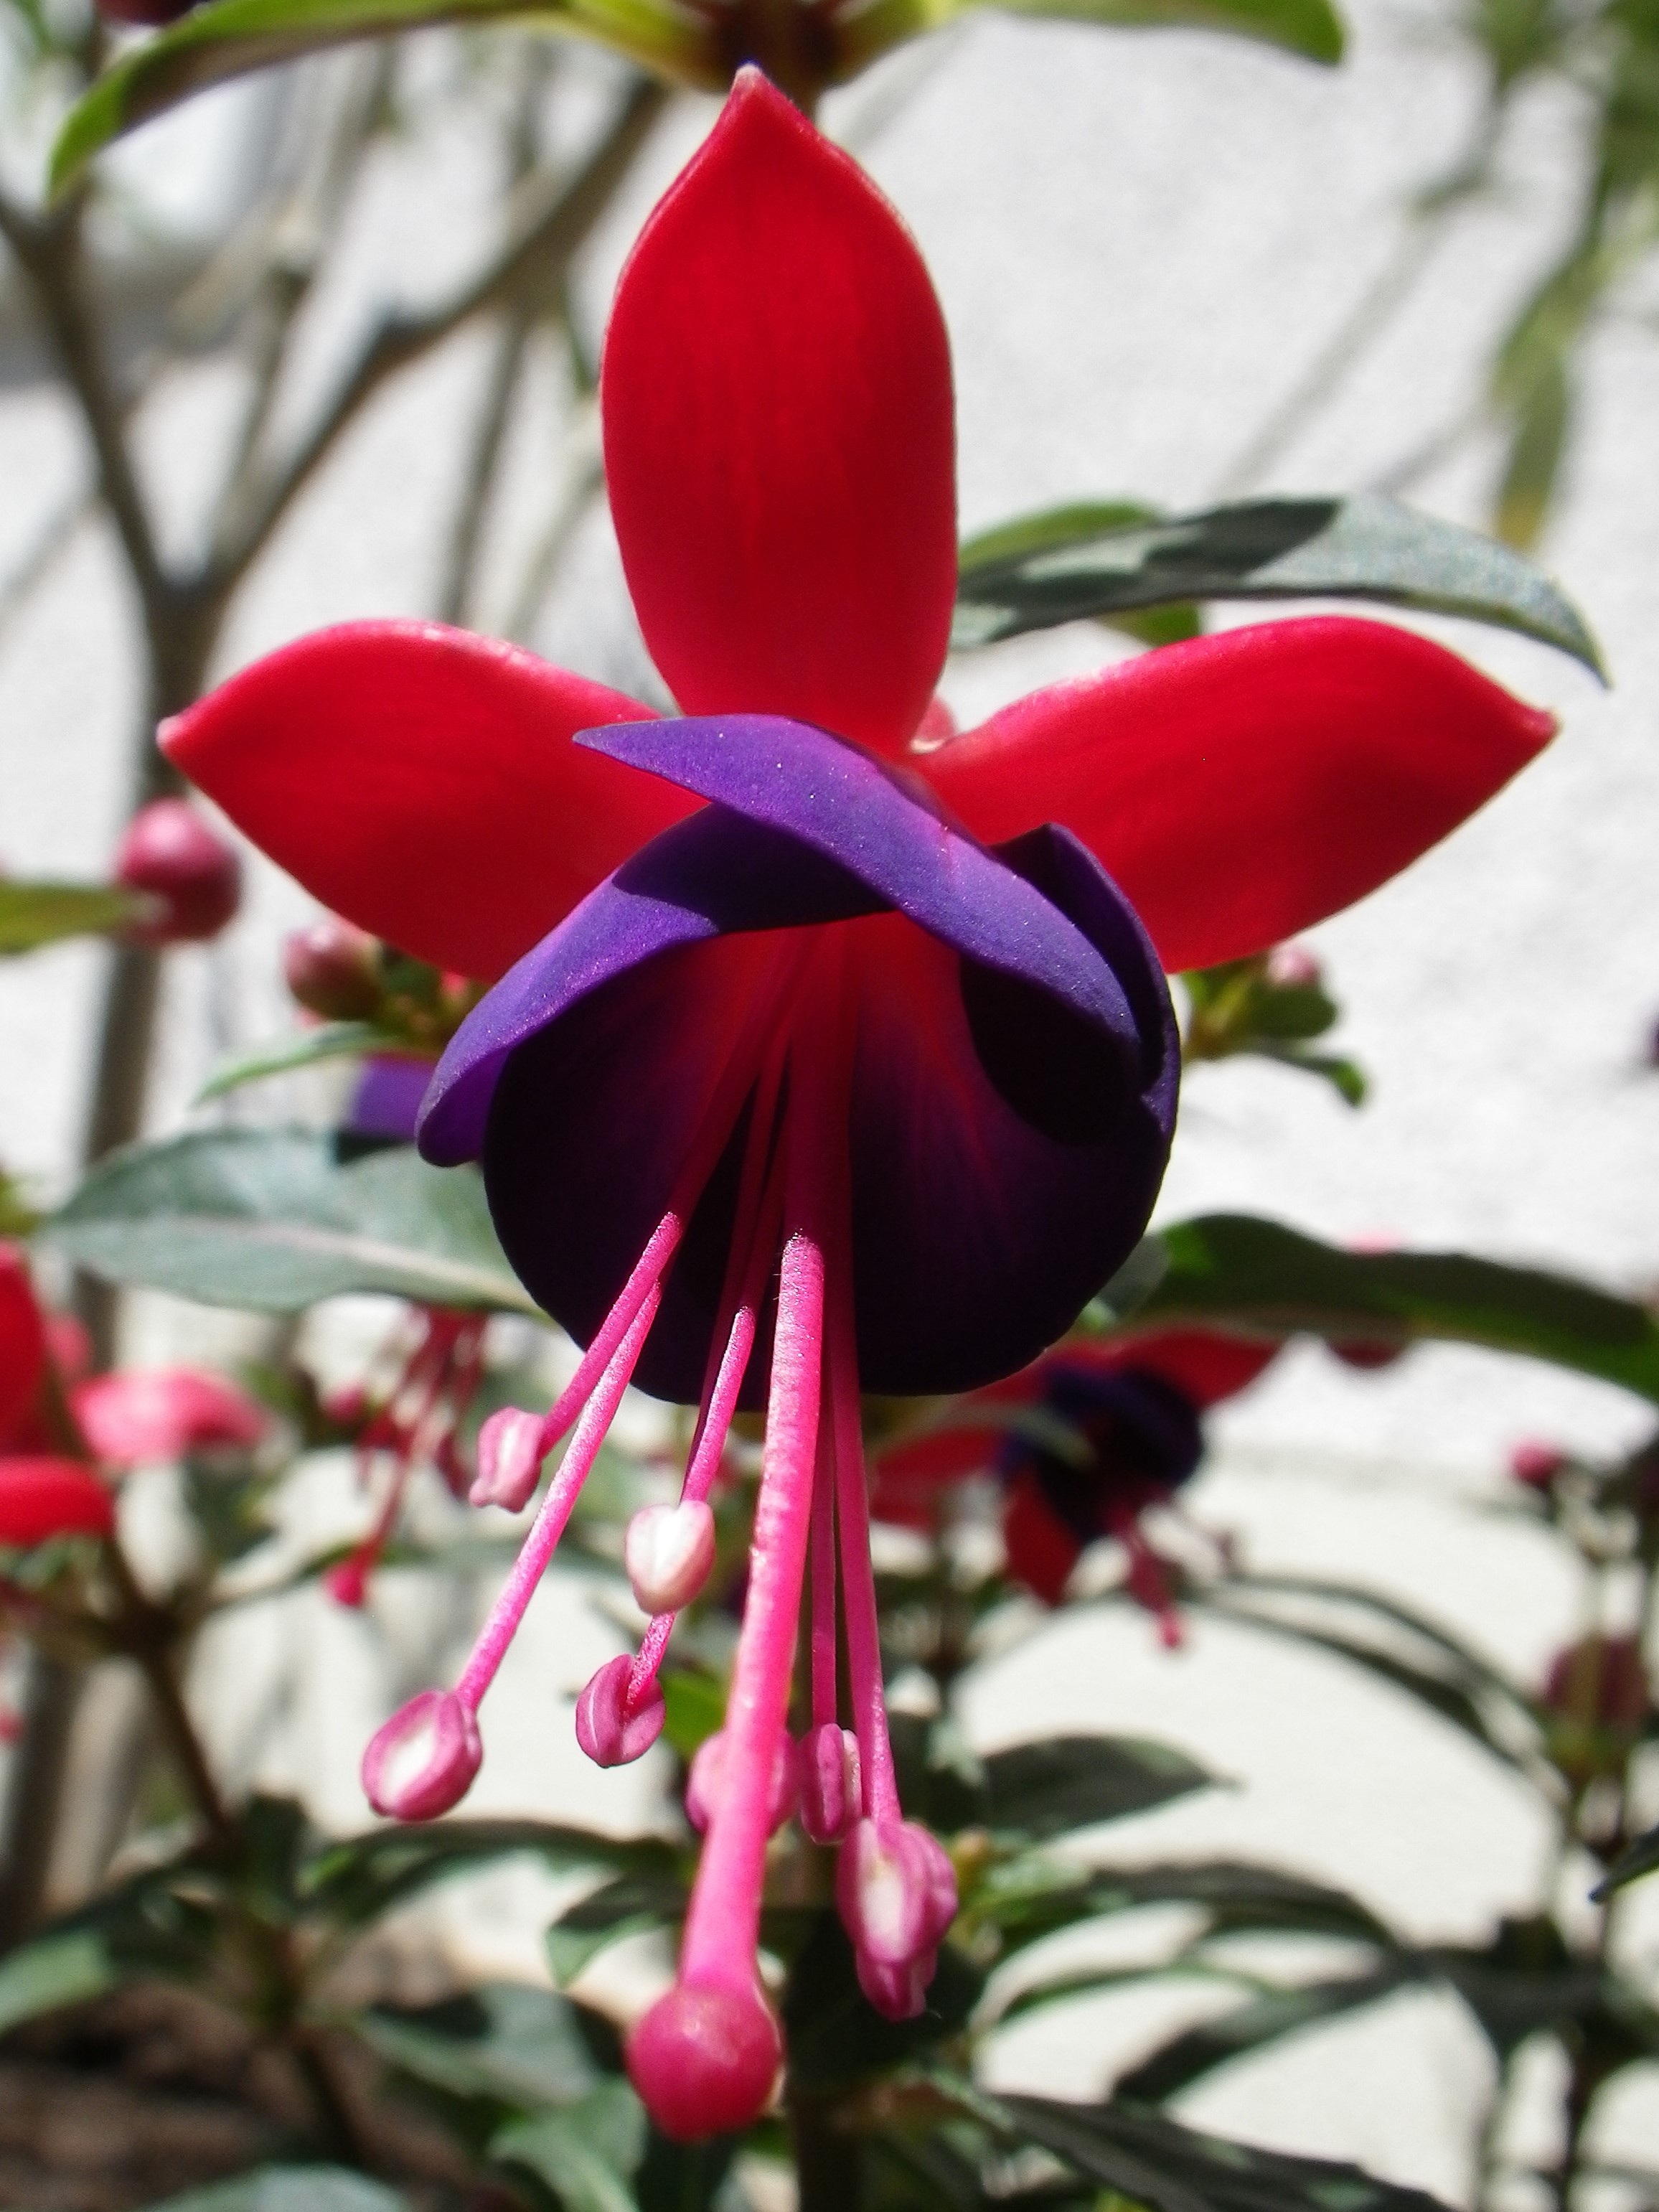
nature, blossom, plant, leaf, flower, petal, red, botany, flora, fuchsia, macro photography, flowering plant, land plant